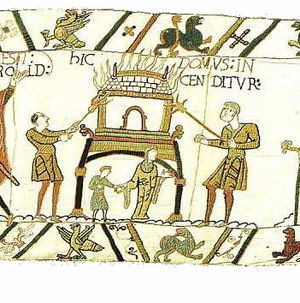
Bayeux-tapetet / Dansk oversættelse af den latinske tekst
Bayeux-tapetet [bajø] er et 70 meter langt vægtæppe broderet med uldgarn på hørlærred. Det illustrerer normanneren Vilhelm Erobrerens erobring af England, da han vandt over Harold Godwinson i Slaget ved Hastings i 1066. Bayeux-tapetet blev sandsynligvis fremstillet på ordre af biskop Odo af Bayeux, Vilhelms halvbror og vicekonge i England, og er muligvis fremstillet i England. Det er et af ganske få tapeter, som har overlevet tidens tand, nok fordi det lå sammenrullet i en lufttæt blykasse og kun blev ophængt i domkirken i byen Bayeux i Normandiet ved særlige lejligheder.